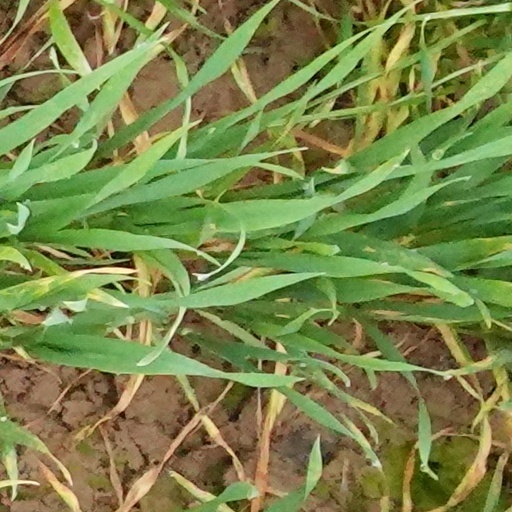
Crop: wheat